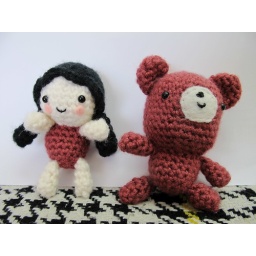
girl (original design) and bear (pattern by Ana Paula Rimoli) amigurumi